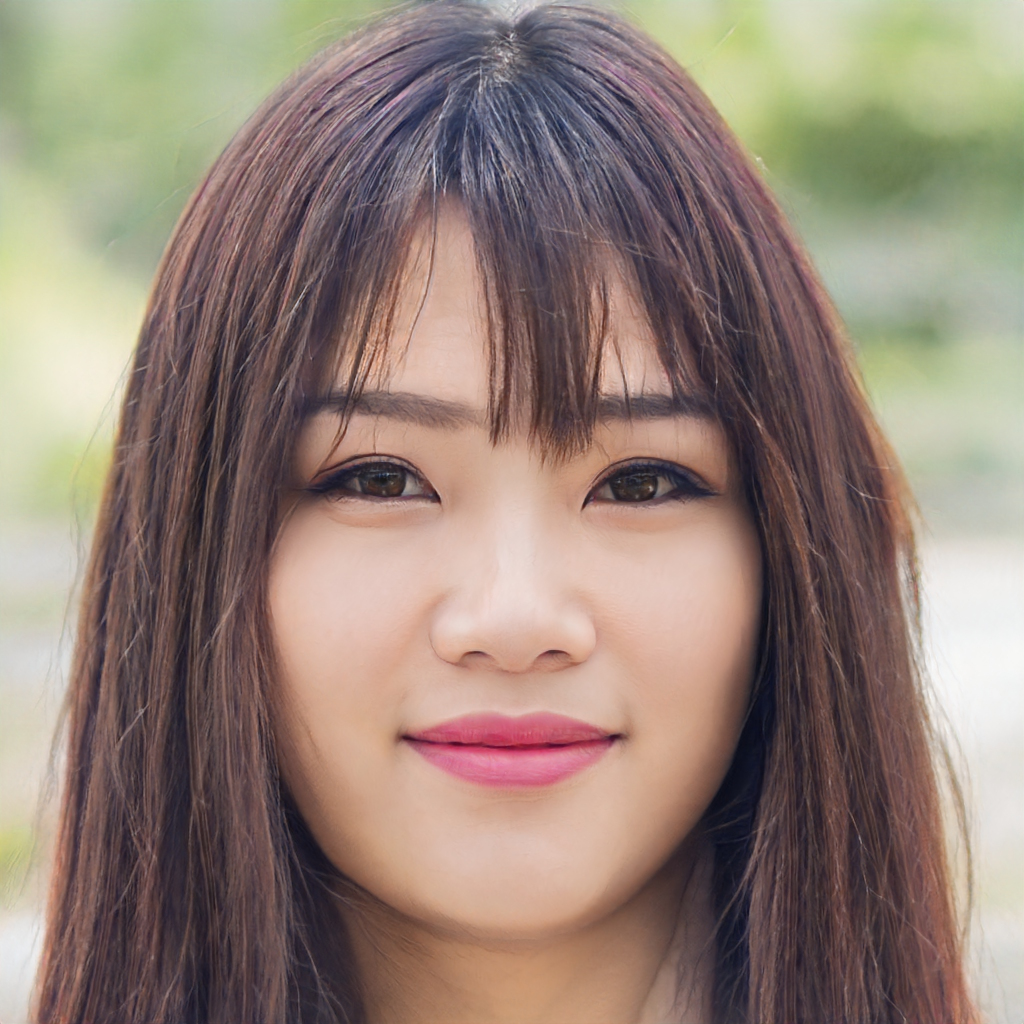
Gender: Female